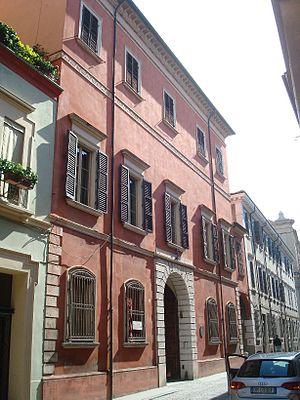
Cesena (Italie), façade avant du palazzo Braschi
Les Palazzi de Cesena sont des édifices de classe situés dans le centre historique de Cesena en Émilie-Romagne, Italie.